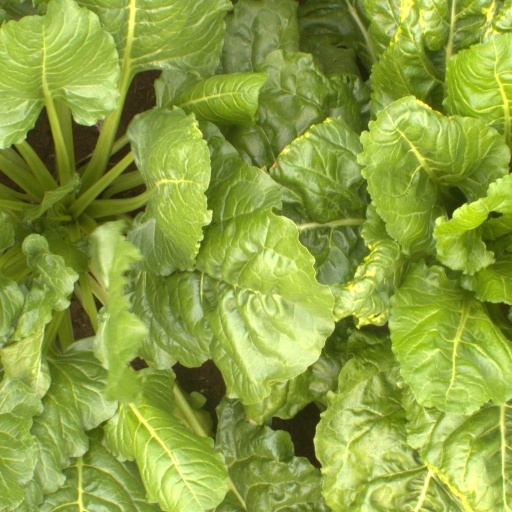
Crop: sugar beet